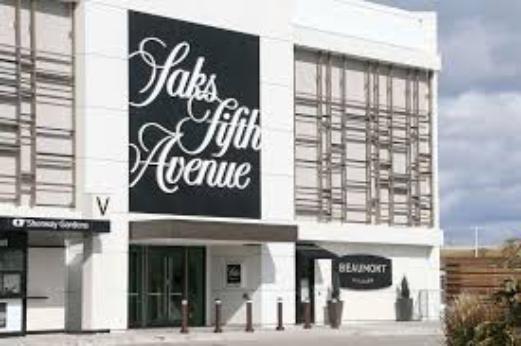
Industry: Clothes